Sierra Leone's Refugee All Stars

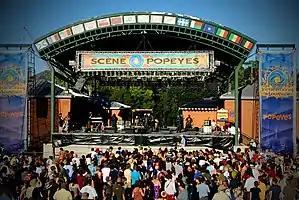
Sierra Leone's Refugee All Stars playing at the Festival International de Louisiane

Sierra Leone's Refugee All Stars (also called Refugee All Stars) is a band from Sierra Leone which was formed by a group of refugees displaced to Guinea during the Sierra Leone Civil War. Since their return to Freetown in 2004, the band has toured extensively to raise awareness for humanitarian causes. Their story is documented in the 2005 documentary film "Sierra Leone's Refugee All Stars".